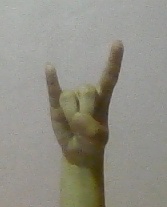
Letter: la